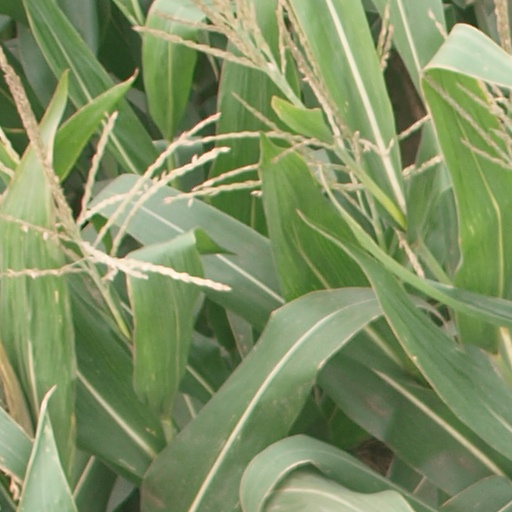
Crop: maize; corn